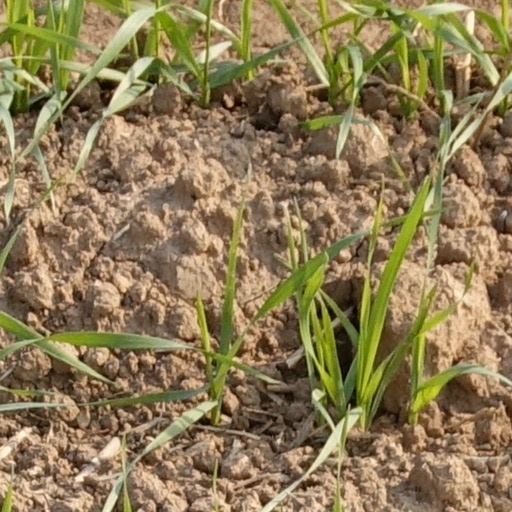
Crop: wheat